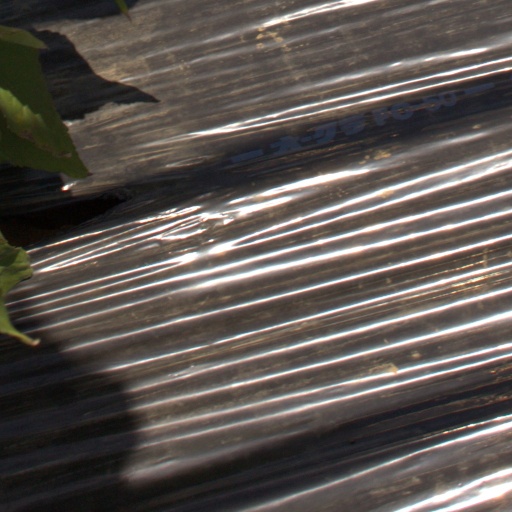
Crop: Jerusalem artichoke